Pier Jacopo Martello

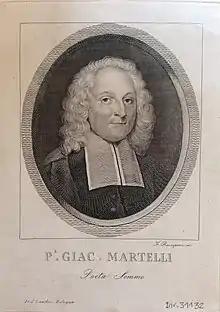
Pier Jacopo Martello: engraving by Francesco Rosaspina

Pier or Pietro Jacopo Martello (28 April 1665, in Bologna – 10 May 1727, in Bologna) was an Italian poet, playwright and dramatic theorist.